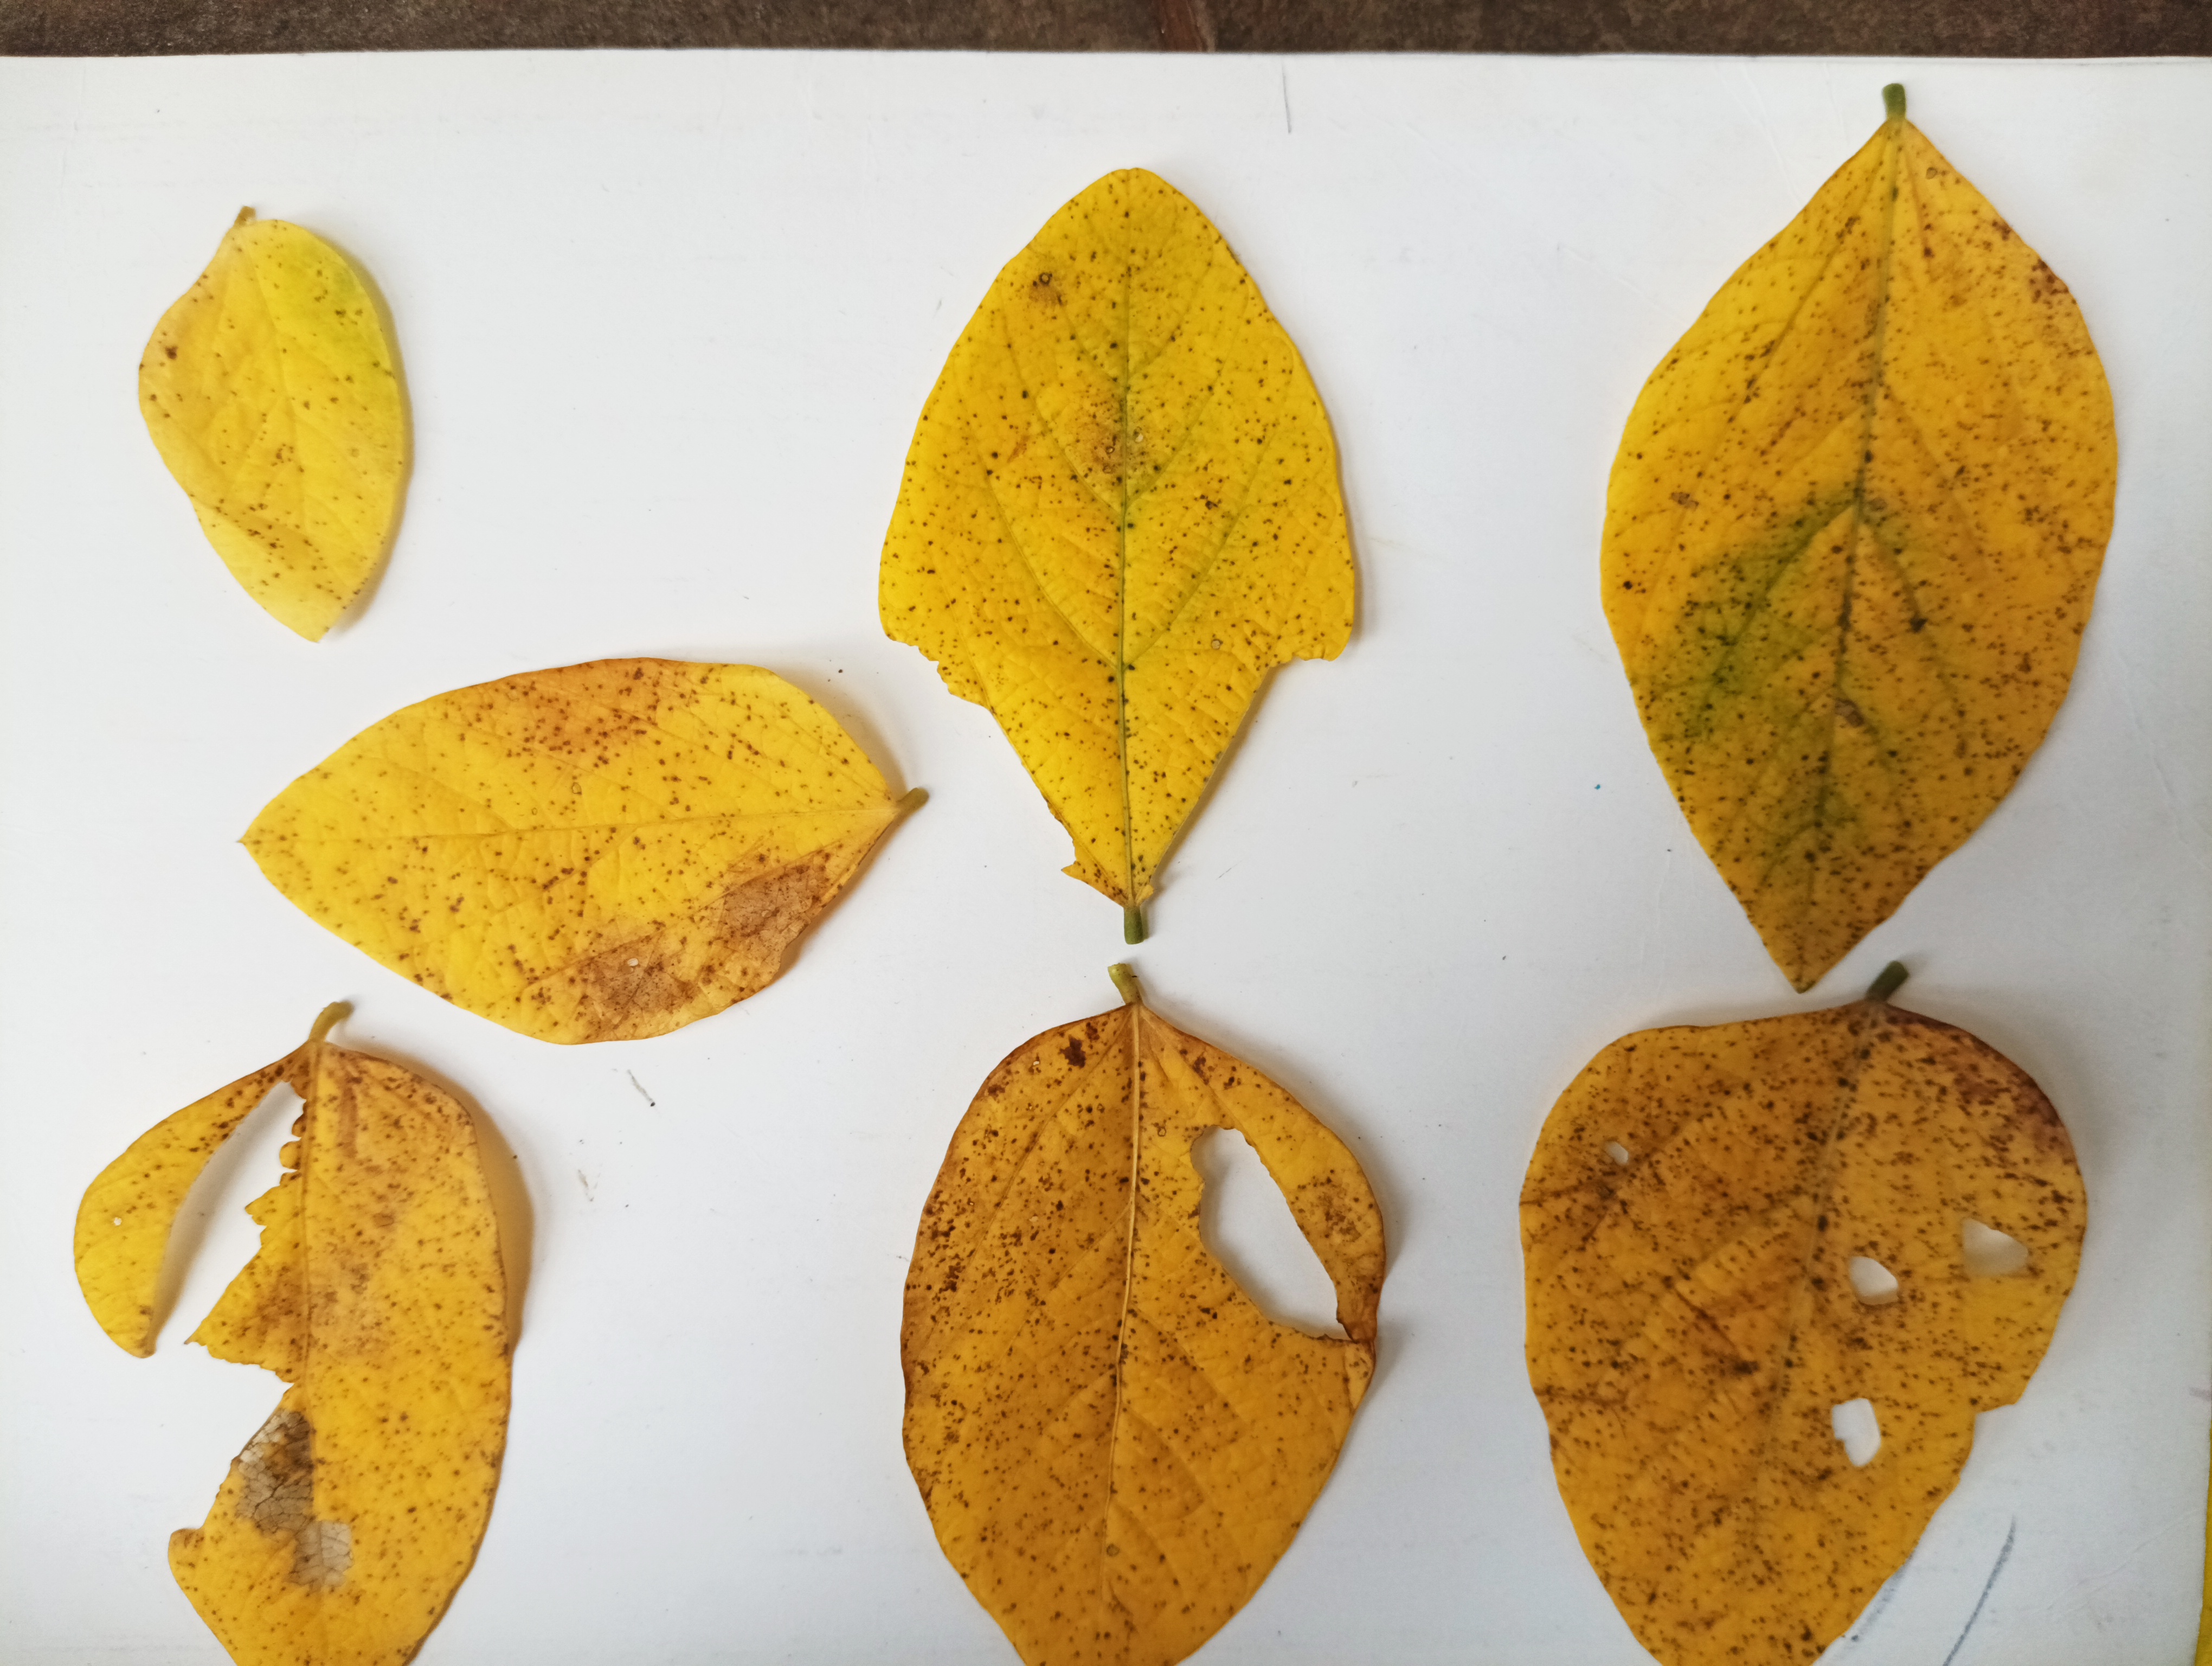
Label: Vein Necrosis